Crozier

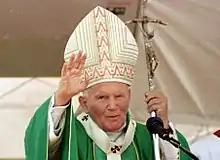
Pope John Paul II holding the Papal ferula, not a crozier, 5 October 1997

Popes no longer carry a crozier and instead carry the papal ferula. In the first centuries of the church, popes did carry a crozier but this practice was phased out and disappeared by the time of Pope Innocent III in the thirteenth century. In the Middle Ages, much as bishops carried a crozier, popes carried a papal cross with three bars, one more than the two bars found on croziers carried before archbishops in processions (see archiepiscopal cross). This too was phased out. Pope Paul VI introduced the modern papal pastoral staff, the papal ferula, in 1965. He and his successors have carried a few versions of this staff, but never a crozier.